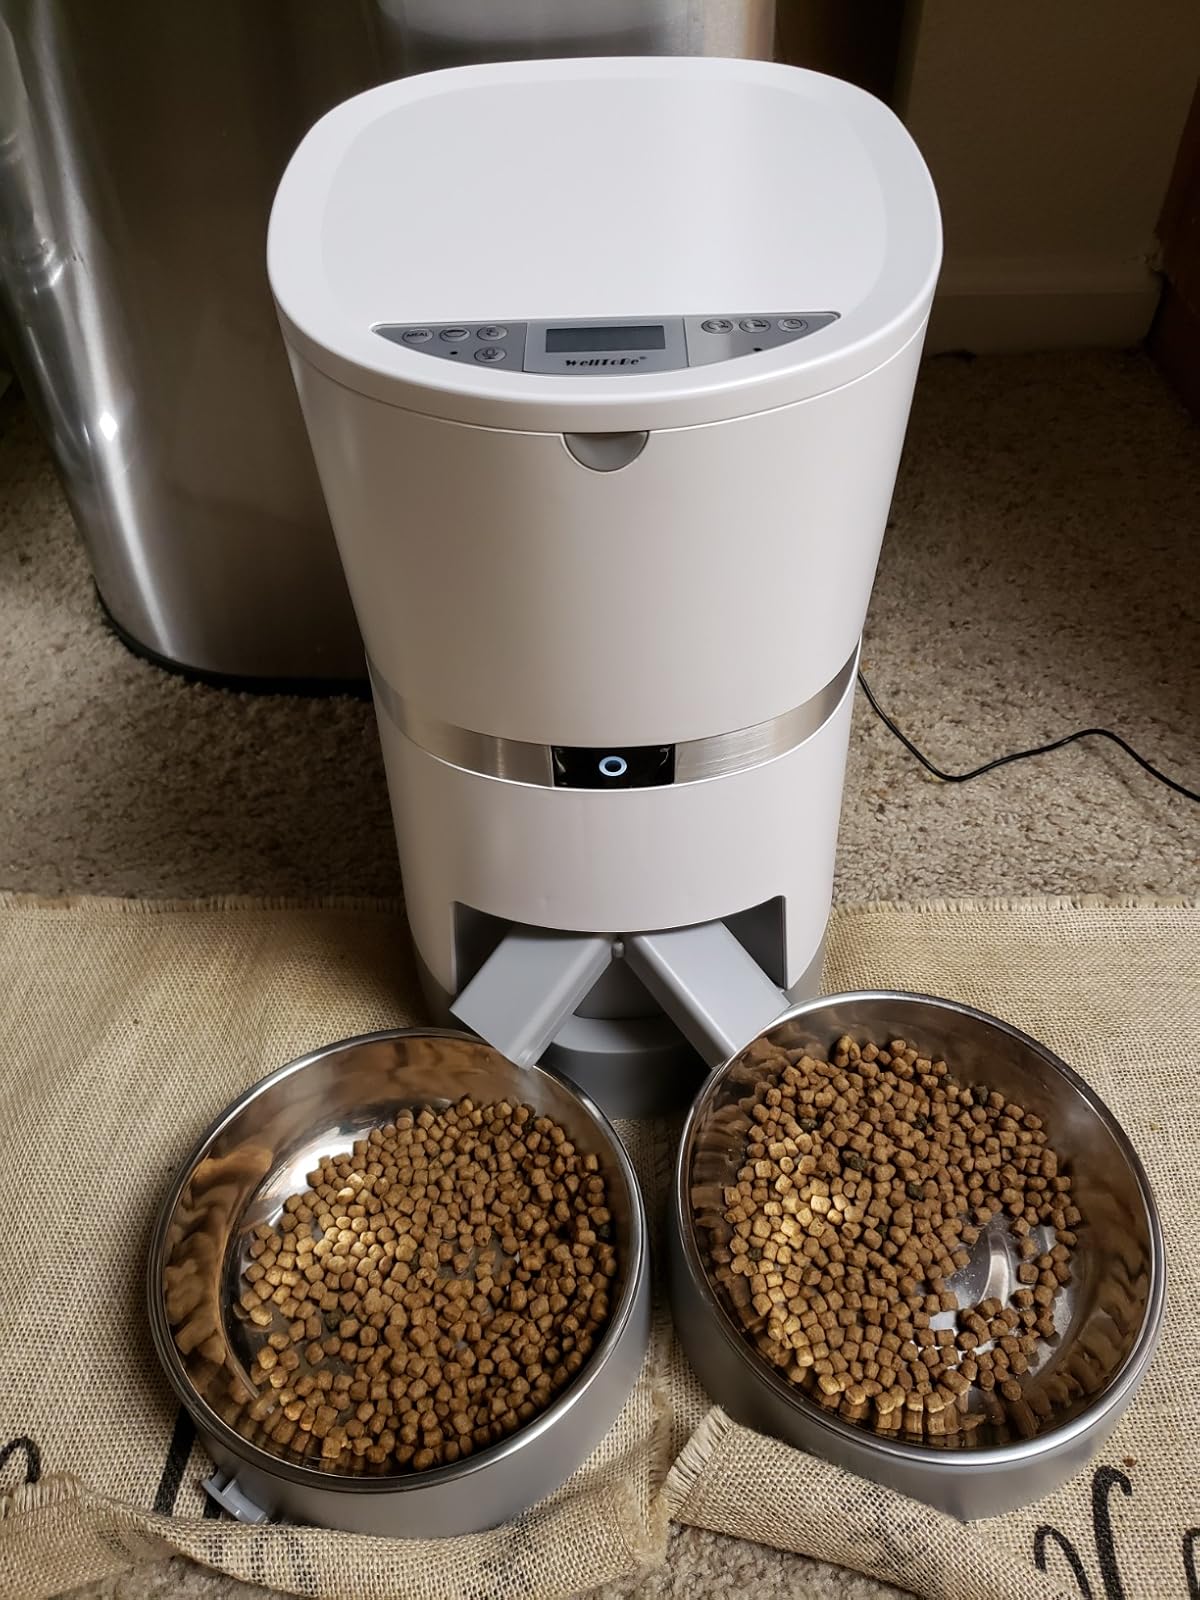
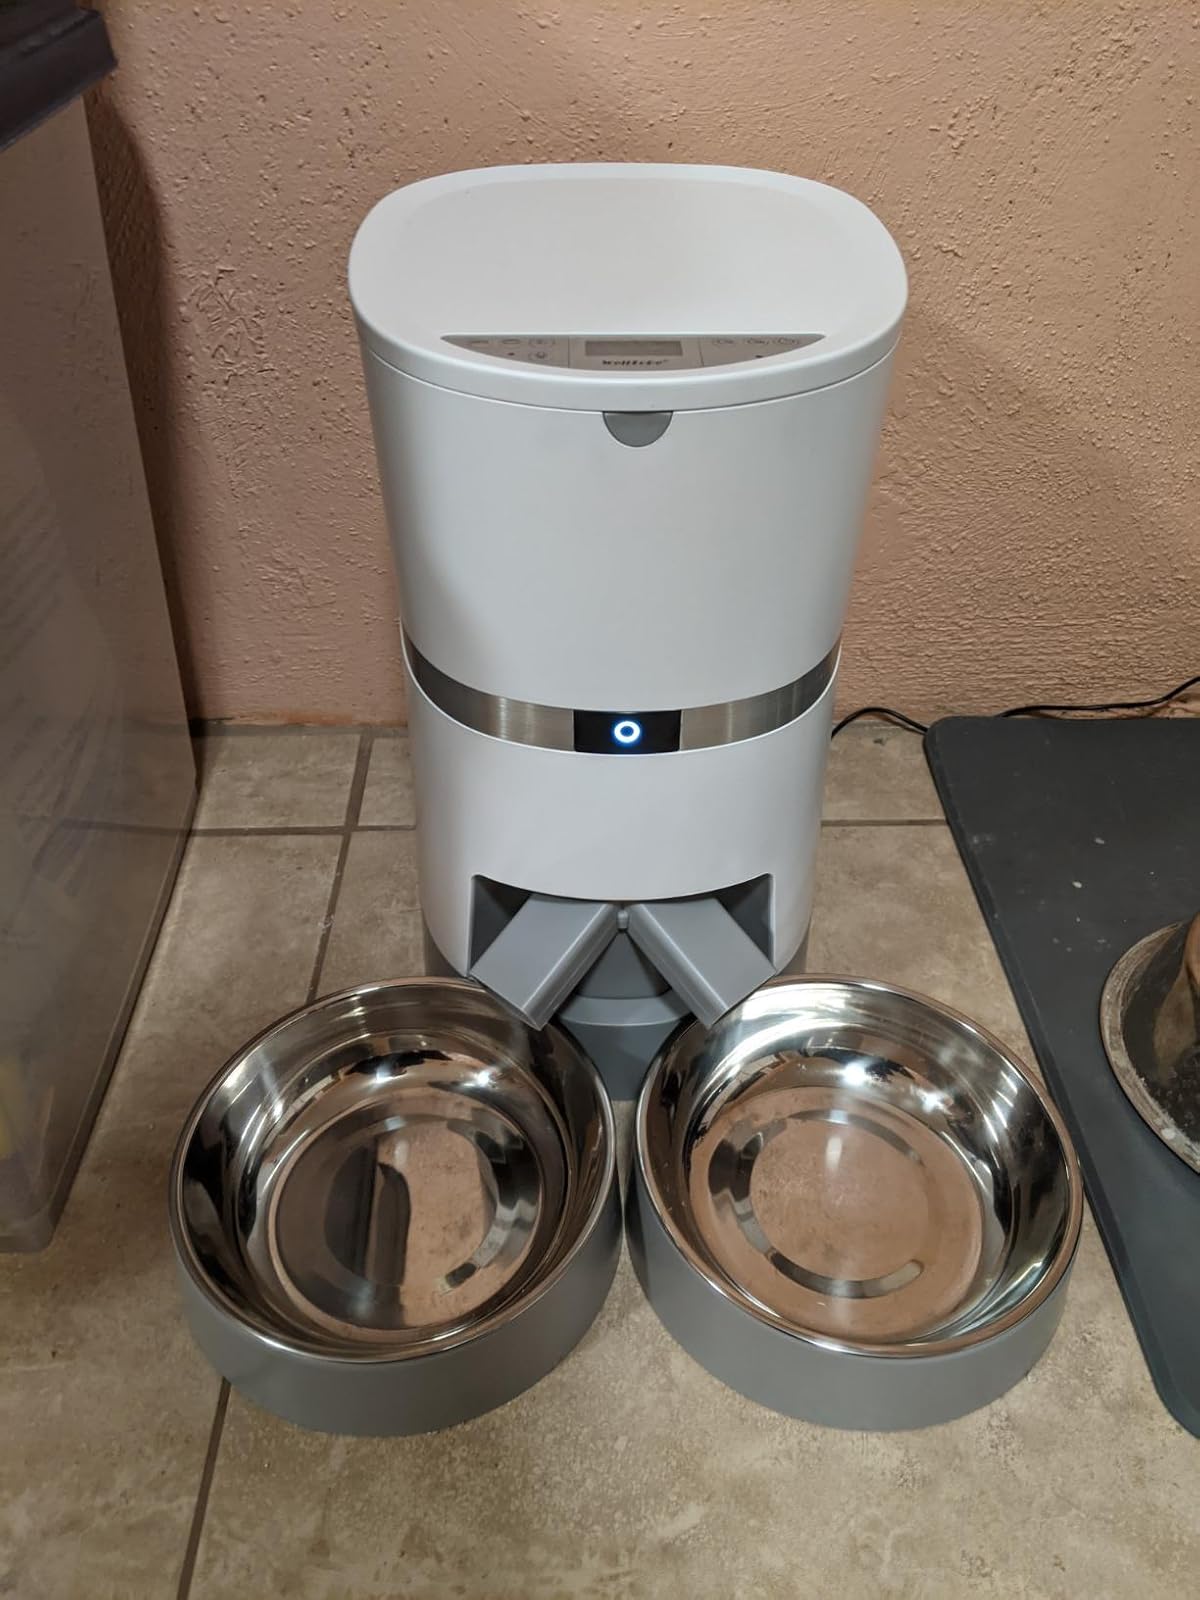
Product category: items_feeder
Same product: yes